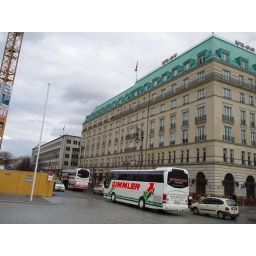
Best know for its 4th floor balcony where Michael Jackson dangled his kid in 2002